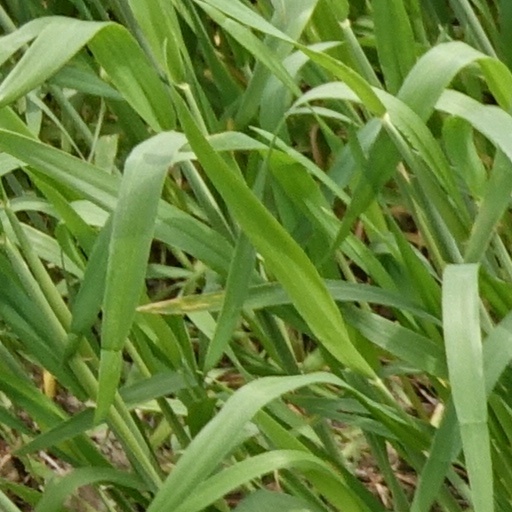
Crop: wheat